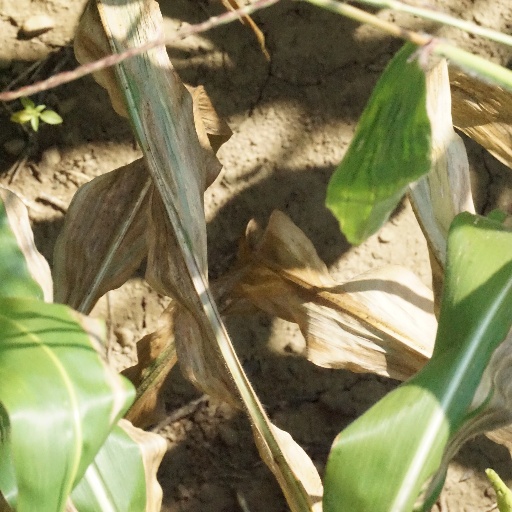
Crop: maize; corn